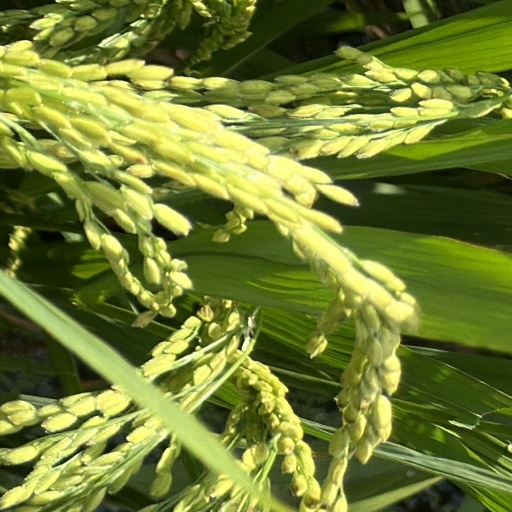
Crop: rice